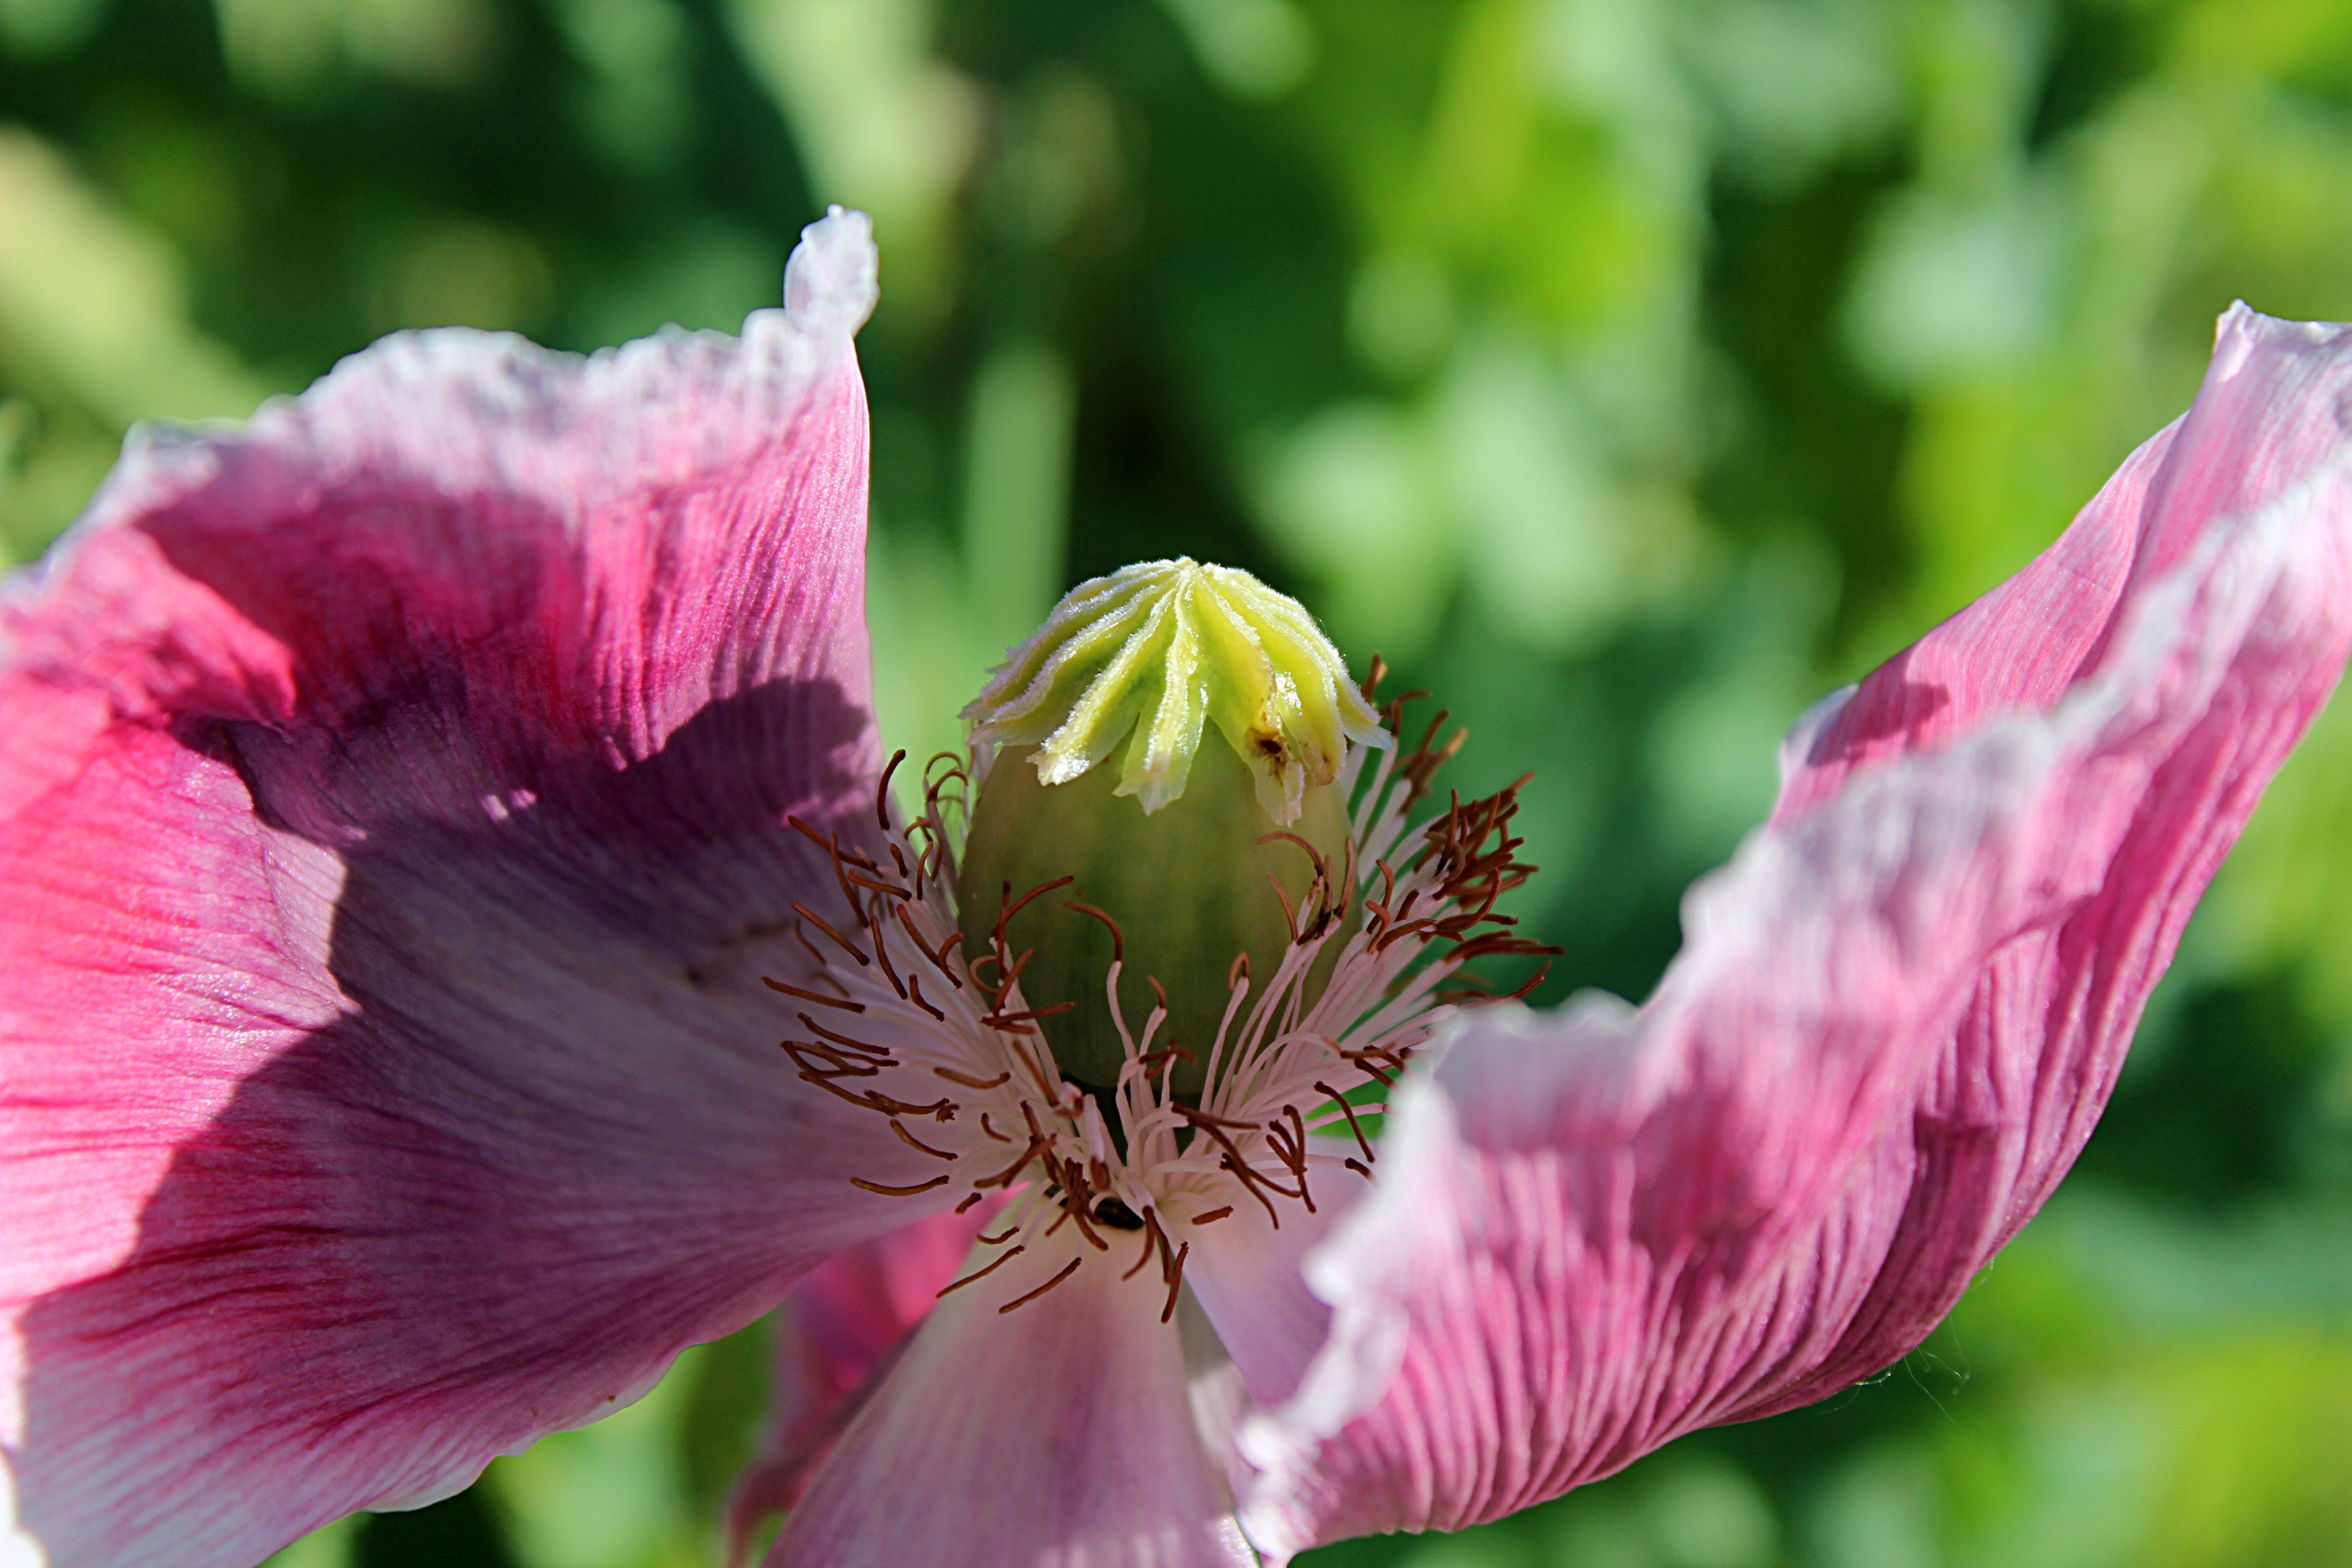
nature, blossom, plant, flower, petal, bloom, botany, pink, flora, wildflower, close up, klatschmohn, poppy flower, poppy, macro photography, flowering plant, mohngewaechs, field of poppies, plant stem, land plant